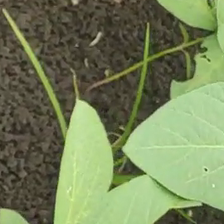
Weed species: Lavhala_(Cyperus_Rotundus)